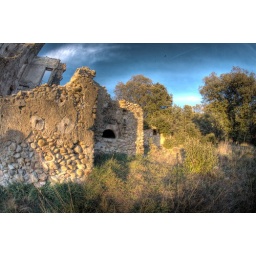
HDR Photo of an old building in ruins near my house in the south of France